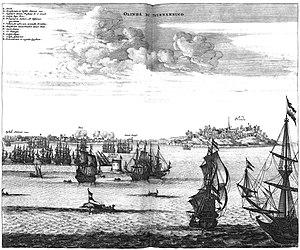
1630 est une année commune commençant un mardi.